Gertrude Schoepperle

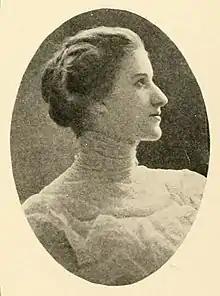
Gertrude Schoepperle in 1903

Gertrude Schoepperle was born in Oil City, Pennsylvania, July 15, 1882. Her parents were Vinzens Schoepperle, of Rötenbach, Germany, and Elizabeth Klein, of Kittanning, Pennsylvania.